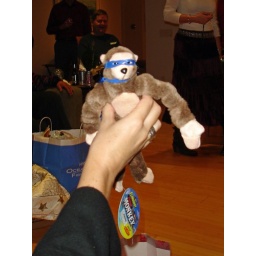
ASA 2008 Christmas PartyThe screaming, flying monkey in pre-launch.